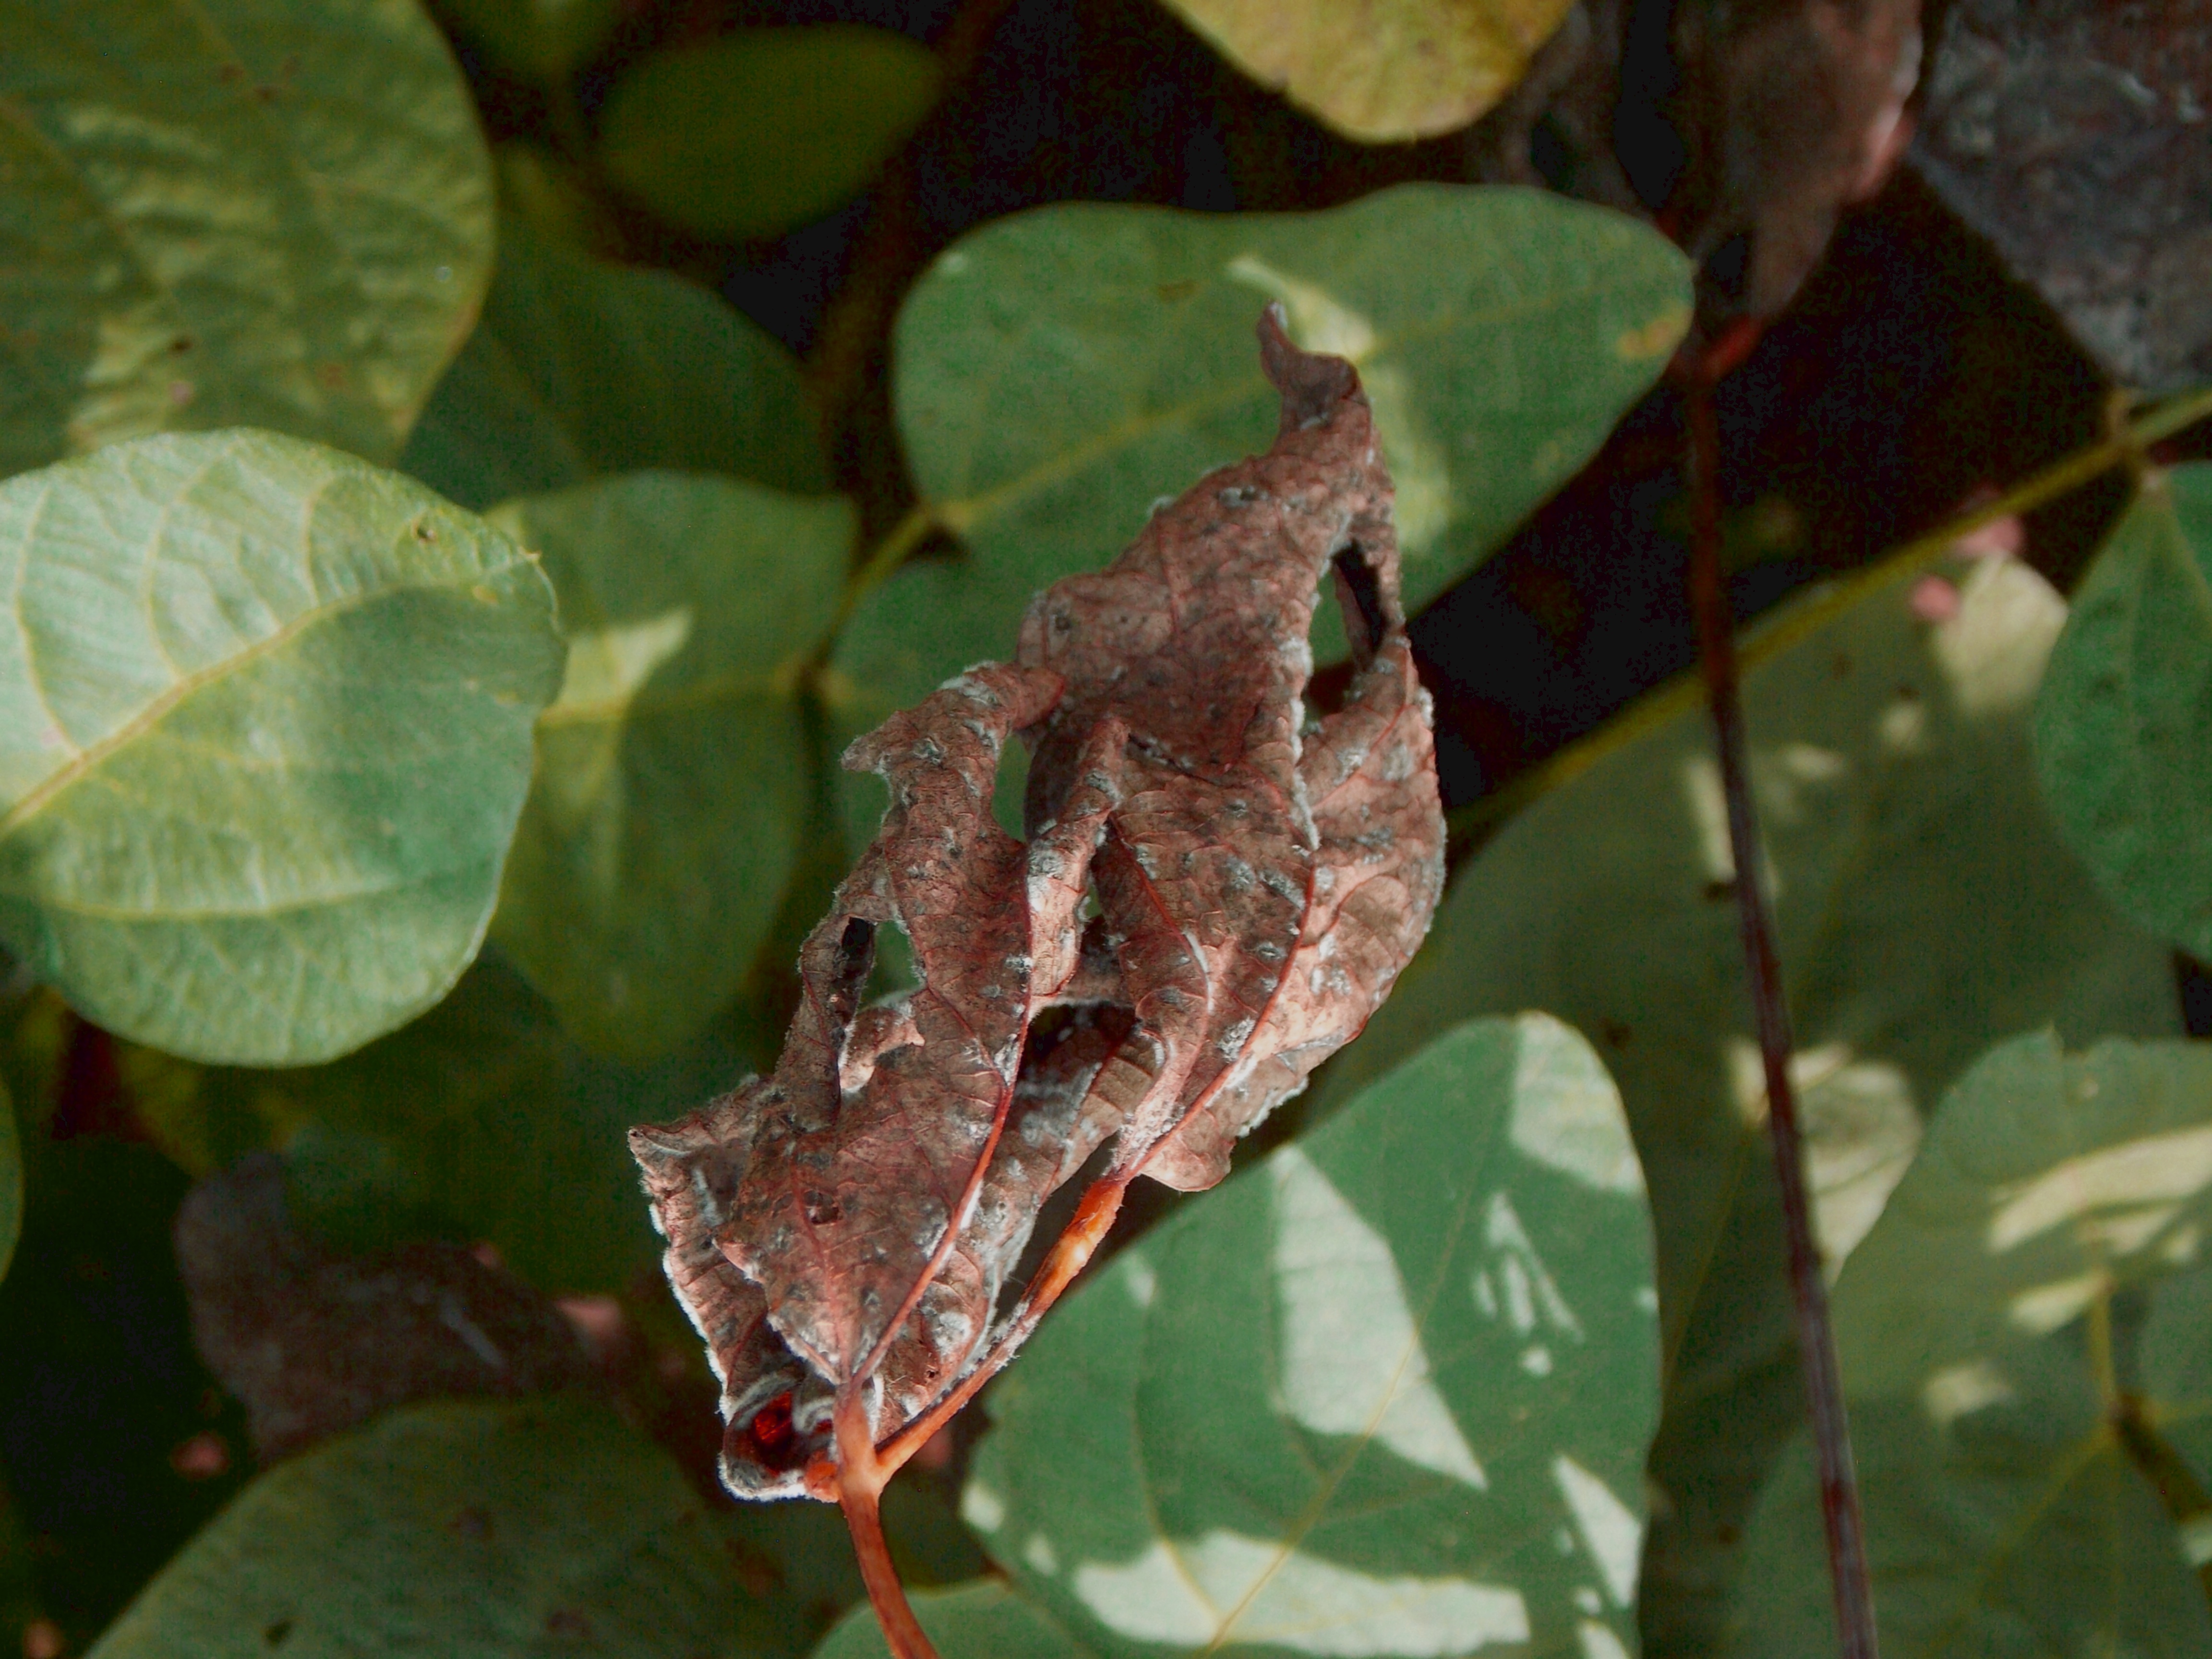
Label: Disease